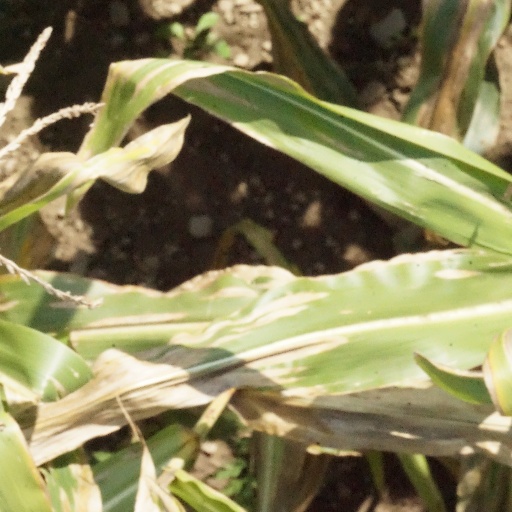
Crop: maize; corn